Mika Brzezinski

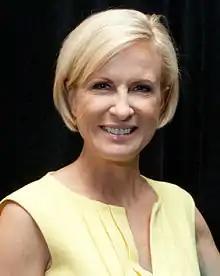
Brzezinski in 2011

Mika Emilie Leonia Brzezinski Scarborough (Brzezinski; born May 2, 1967) is an American talk show host who co-hosts MSNBC's weekday morning broadcast show "Morning Joe" alongside her husband Joe Scarborough. She was formerly a CBS News correspondent, and was their principal "Ground Zero" reporter during the morning of the September 11 attacks. In 2007, she joined MSNBC as an occasional anchor, and was subsequently chosen as co-host of "Morning Joe".